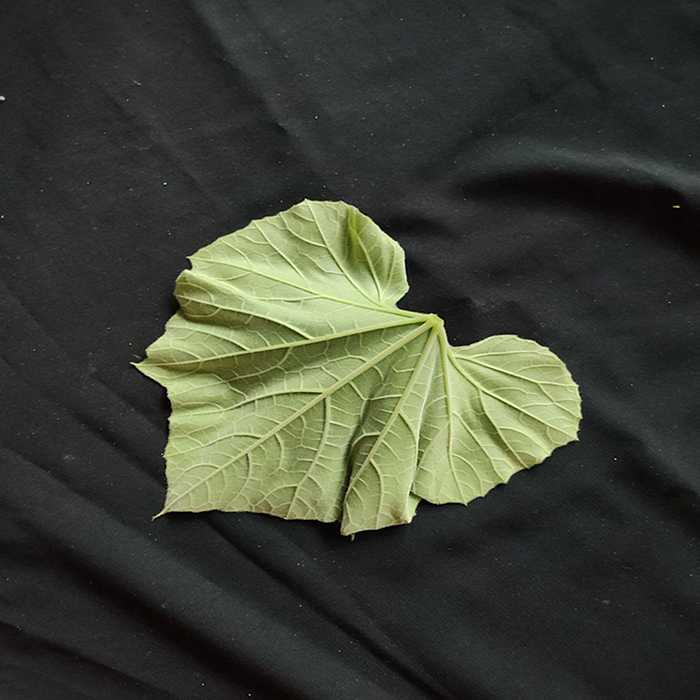
Plant: Bottle gourd
Label: Fresh leaf